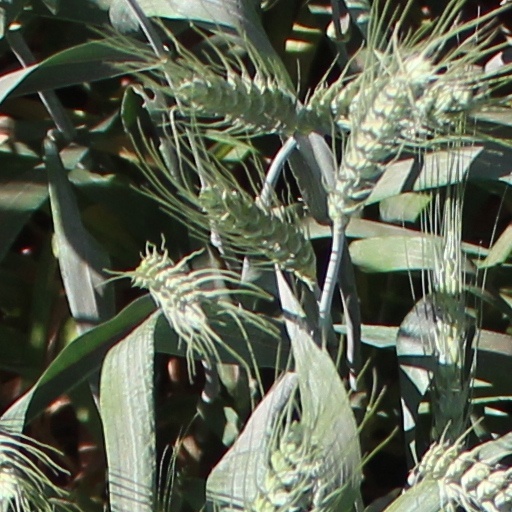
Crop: wheat